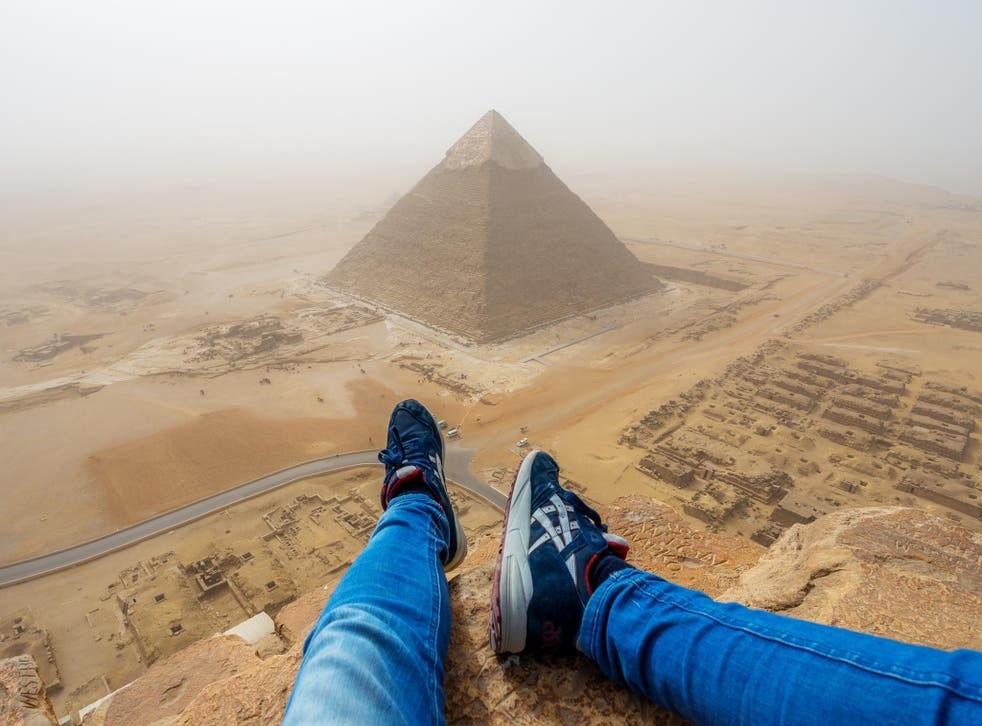
Landmark: Pyramids of Giza